Air transports of heads of state and government

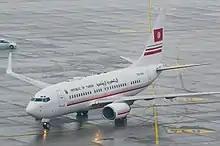
Republic of Tunisia Boeing 737 BBJ

During 1994-1998 the Lithuanian government used a Lithuanian Airlines-operated Lockheed Jet Star as a government transportation. The aircraft was registered LY-AMB, with three last letters coinciding with the initials of then president Algirdas Mykolas Brazauskas. Notorious of multiple technical issues and deemed too small for larger delegations it was sold in 1998.